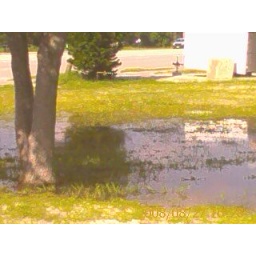
flood water around my office